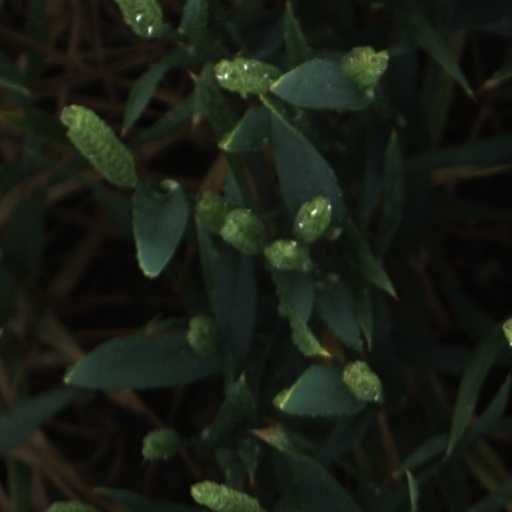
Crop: wheat